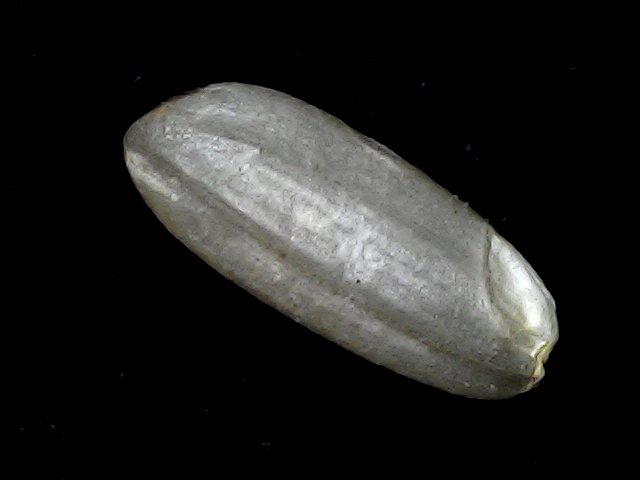
Rice variety: BD91